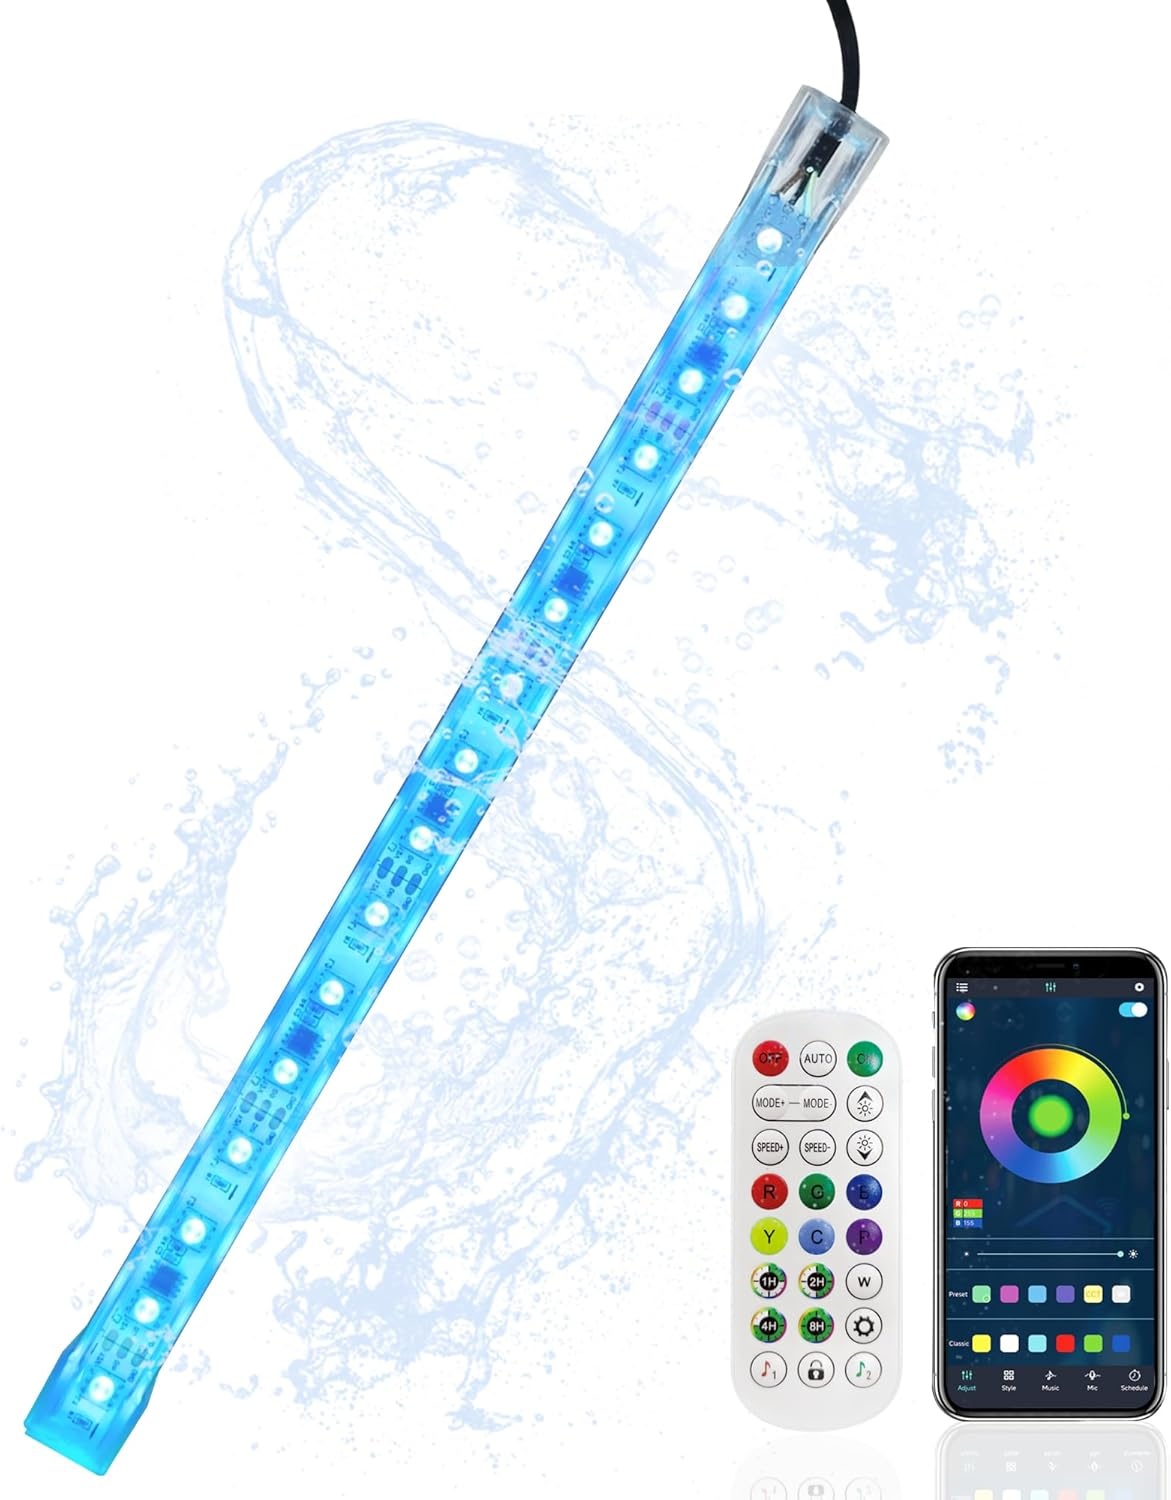
LED Light Strip Color Changing Waterfall Show Lights,Remote and APP Control Waterproof Aluminum LED Lights for Pool Pond Waterfall Fountain Landscape Lighting Decor 35.04"
Brand: E-ANG.W
About this item Durable & Weather-Resistant – Made of premium aluminum with excellent corrosion resistance, IP46 waterproof, and dustproof design for long-lasting outdoor use. Advanced Control Options – Supports both RF remote and APP control to easily adjust brightness, speed, and lighting modes for customized experiences. Multiple Lighting Modes – Offers RGB colors plus 7 additional color options, including music sync, dynamic styles, and voice control for endless fun. Easy Installation – Specially designed for waterfall spillways, can be quickly installed with included clips or strong adhesive on clean, dry surfaces. Perfect for Outdoor Spaces – Ideal for private gardens, patios, and commercial landscapes, creating stunning visual effects and enhancing outdoor ambiance.
Category: Home & Garden > Lighting > Floating & Submersible Lights